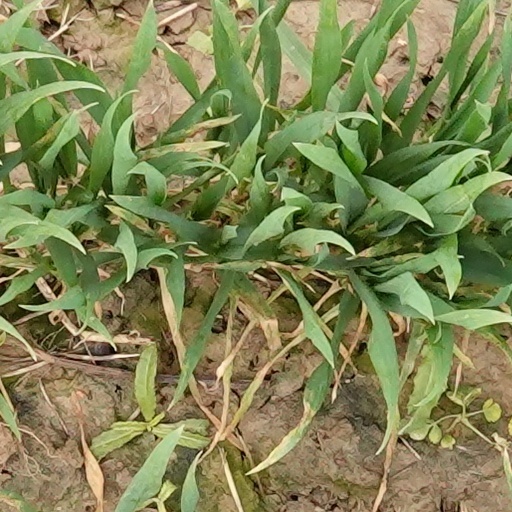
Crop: wheat